Don Murray (actor)

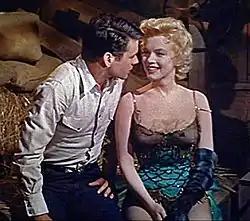
With Marilyn Monroe in "Bus Stop" (1956)

Murray's role as Beauregard "Beau" Decker in "Bus Stop" (1956) marked his film debut. He starred alongside Marilyn Monroe, who played Cherie, the object of his desire. His performance as the innocent cowboy determined to get Cherie was well received, and he was nominated for a BAFTA for Most Promising Newcomer and for the Academy Award for Best Supporting Actor.